ArmaLite AR-10

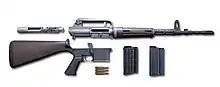
Stripped AR-10 (Portuguese model)

Fairchild-ArmaLite was dissatisfied with the delays in setting up the tooling and production at A.I. for the AR-10, and made it clear that they would not be renewing A.I.'s license to produce the rifle. By 1960, hampered by Dutch export restrictions and discouraged by the lack of arms sales to major national purchasers, Artillerie Inrichtingen decided to exit the small arms production business altogether, and ceased all production of the AR-10 under its license from Fairchild-ArmaLite. By that time, fewer than 10,000 AR-10s had been produced, mostly military select-fire rifles, with a few semi-automatic only rifles produced for civilian use. All A.I. AR-10 parts inventories, tooling, and prototypes were either sold or scrapped; the barrel tooling was sold to Israel sometime in the early 1960s. All AR-10 production records, design drawings, manuals, literature, and other publications then in inventory were discarded.